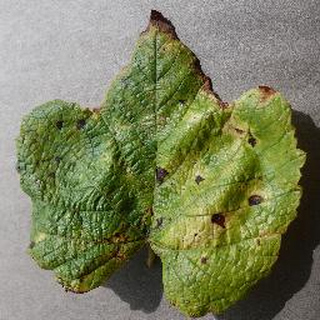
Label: grape_leaf_blight